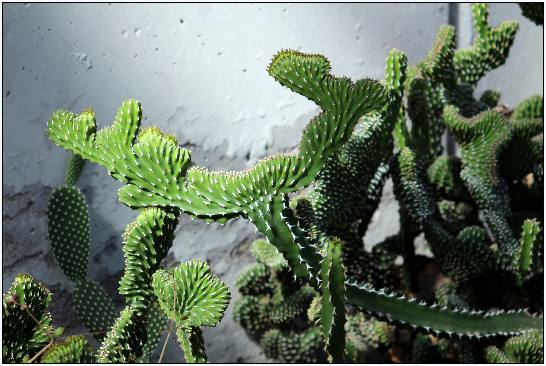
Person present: No